XHEV-FM

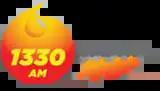
"1330 AM Capital Máxima" logo used in the mid-2010s

XEEV-AM 1330 received its concession on November 11, 1982. It was owned by José Elias Choza Abad and broadcast with 500 watts as a daytimer. Choza Abad sold the station to Roberto Ávila Rodríguez in 1993, and in 2015, CapitalMedia bought the station.